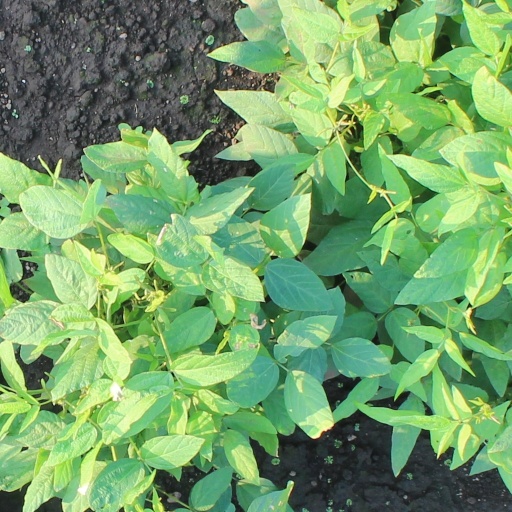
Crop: soybean